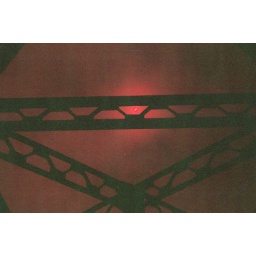
On a railroad bridge in Bedford, NH. Red filter.